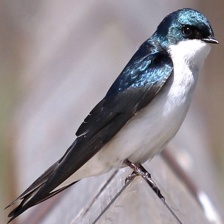
Species: TREE SWALLOW
Scientific name: TACHYCINETA BICOLOR